Jack Kinzler

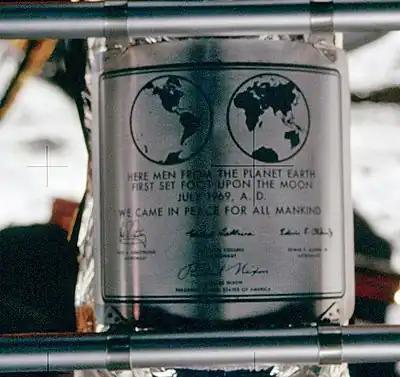
Commemorative plaque left on the Moon by the Apollo 11 mission

Kinzler also designed the commemorative plaque installed on the Lunar Module for each of the Apollo landing missions. The stainless steel plaque included facsimiles of the signatures of all mission astronauts and of the president of the United States along with a depiction of the Eastern and Western Hemisphere of the Earth. The Apollo 11 plaque included the inscription, "Here men from the Planet Earth first set foot upon the Moon. July 1969 AD. We came in peace for all mankind."